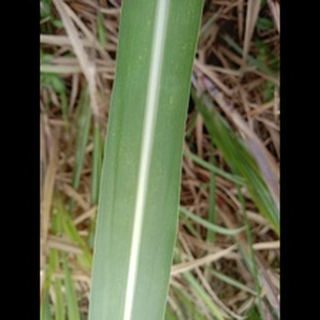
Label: sugarcane_mosaic